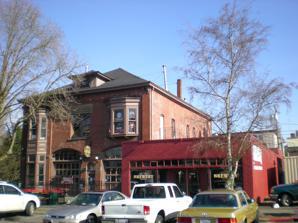
Building: Engine House No. 9 (Tacoma, Washington)
Country: Unknown
Year built: 1907
United States historic place Engine House No. 9 U.S. National Register of Historic Places Location 611 N. Pine St., Tacoma, Washington Coordinates 47°15′21″N 122°28′24″W / 47.25595°N 122.47331°W / 47.25595; -122.47331 Built 1907 NRHP reference No. 75001866 Added to NRHP July 30, 1975 Engine House No. 9 in Tacoma, Washington , is a fire station built in 1907. The building was placed on the National Register of Historic Places in 1975. It hosted horse-drawn fire equipment from 1908 until the first motorized equipment was bought in 1919.  When eventually a replacement station was being completed, the 1965 Puget Sound earthquake shook the building and it was abruptly abandoned.  It was reopened in 1973 as a restaurant and bar and was "the city's first historic building to be restored and put to a commercial use by private enterprise." The building remains a neighborhood restaurant and also houses an award-winning microbrewery of the same name. References